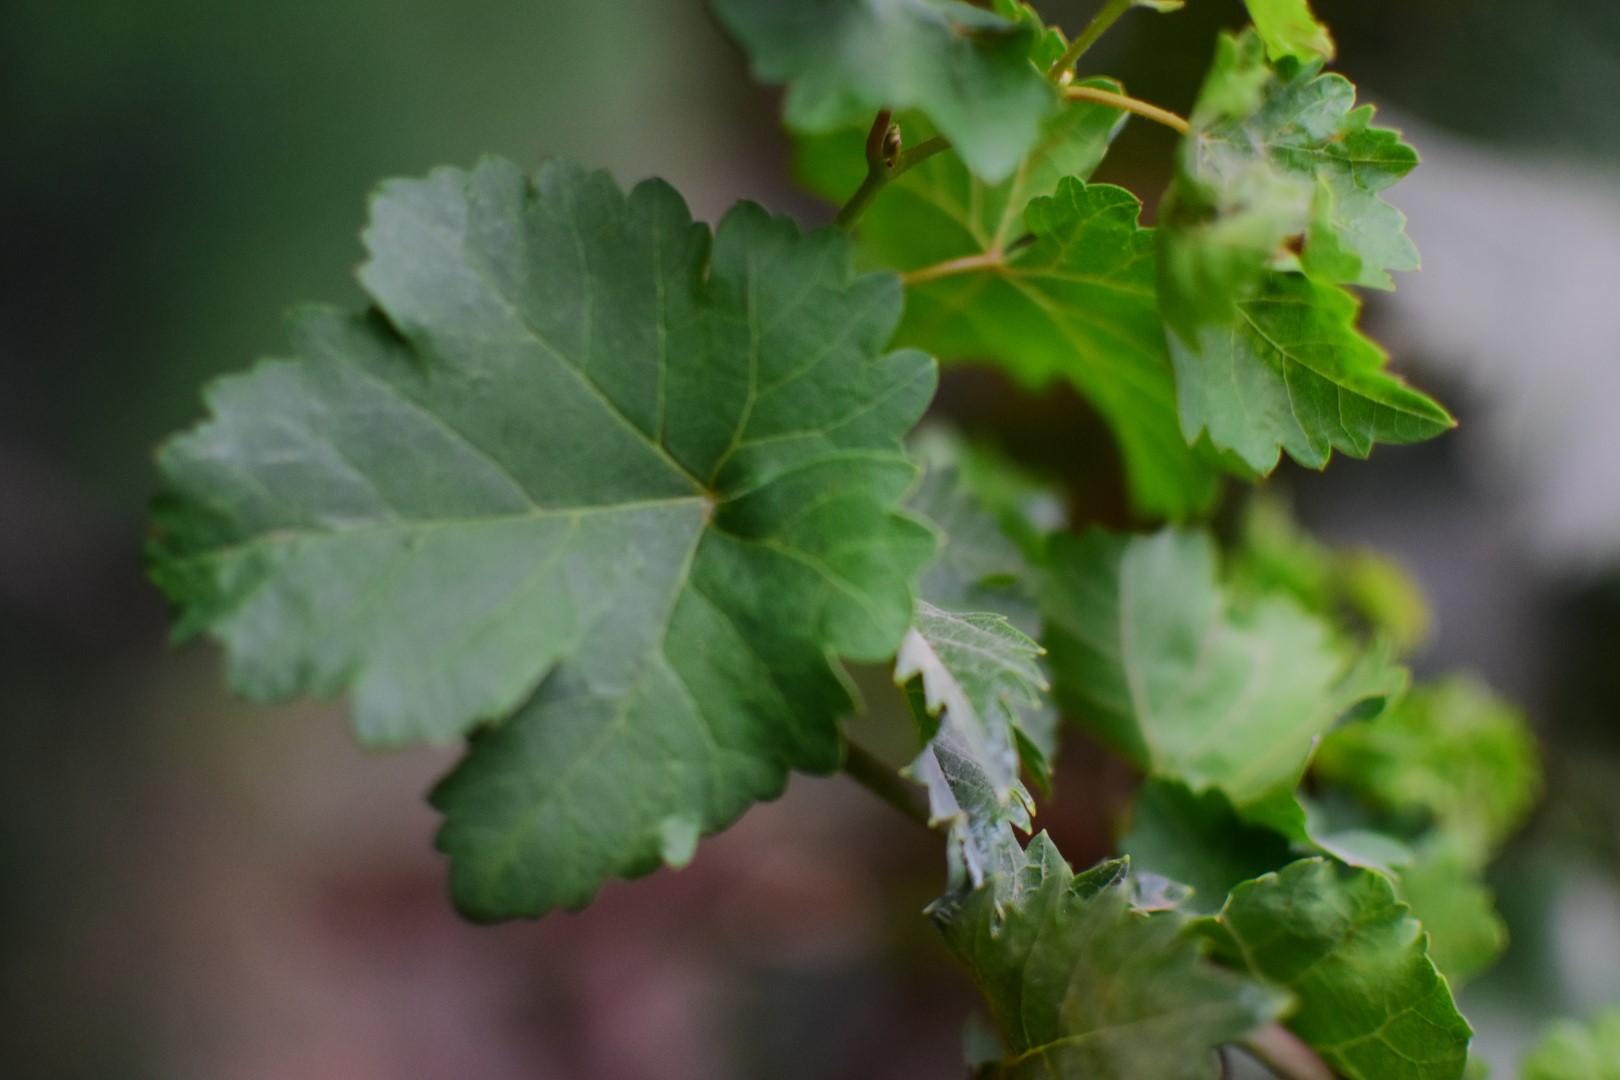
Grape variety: Shdah